Edmontosaurus mummy AMNH 5060

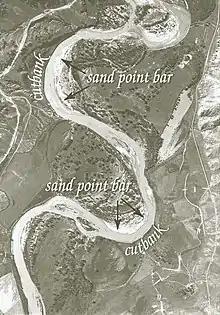
Aerial photograph of a meandering river, showing the sliding slopes "(sand point bar)" on the inside and the impact slopes "(cutbank)" on the outside of the river loops

Several authors discussed the question of how the animal died and what circumstances led to its exceptionally good preservation. Charles H. Sternberg, in 1909, and Charles M. Sternberg, in 1970, assumed that the animal died in water. The gases accumulating in the abdomen after death would have floated the carcass, with the belly pointing upwards and the head moving into its final position under the shoulder. The carcass would then have sunk to the bottom to come to rest on its back, and become covered by sediments. The skin would have been drawn into the body cavity by the load of the sediments or due to the escape of the gases. Osborn suggested another scenario in 1911: the animal could have died a natural death, and the carcass would have been exposed to the sun for a longer time in a dry riverbed, unaffected by scavengers. Muscles and intestines would have completely dried out and thus shrunk, whereby the hard and leathery skin sank into the body cavity and finally adhered tightly to the bones, forming a natural mummy. At the end of the dry season, the mummy would have been hit by a sudden flood, transported a distance and quickly covered with sediments at the embedding site. The fine grain size of the sediment (fine river sand with sufficient clay content) would have led to the perfect impressions of the filigree skin structures before the hardened skin could soften. Today Osborn's hypothesis is considered the most probable.